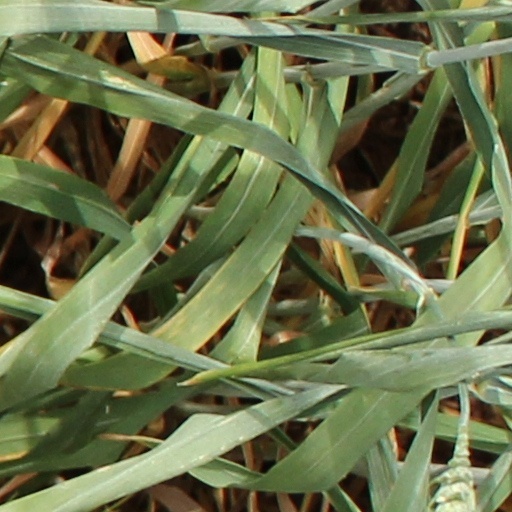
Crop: wheat